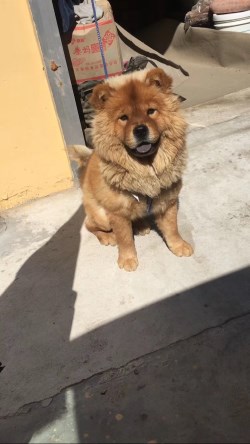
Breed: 329-n000119-chow